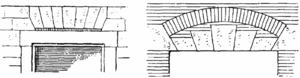
Ce lexique reprend le vocabulaire architectural, typologique et constructif, souvent commun, aux Arcs et voûtes
La plate-bande est un linteau à système de clé analogue à l'arc, destiné à supporter une charge au-dessus d'une ouverture dans un mur, et dont l'agencement des pierres est horizontal. Il allie la stabilité et la résistance de l'arc au faible encombrement du linteau.